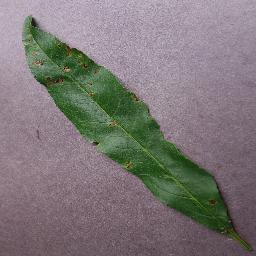
Label: Peach___Bacterial_spot